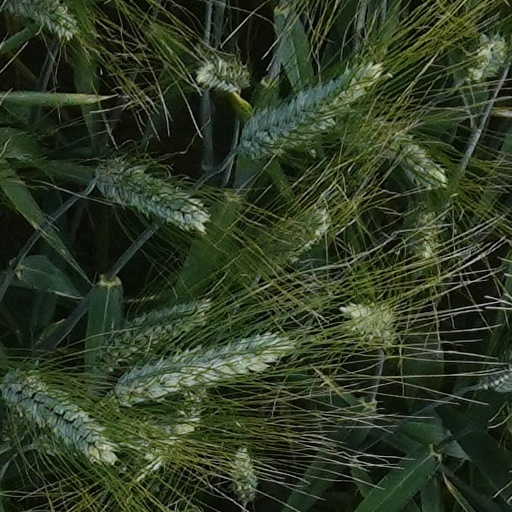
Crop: wheat